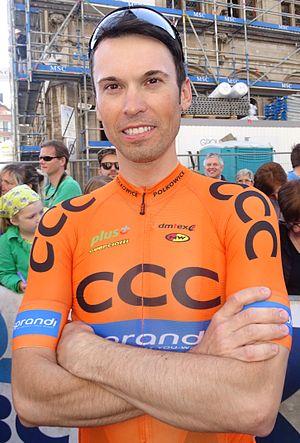
Reportage réalisé le mercredi 15 avril à l'occasion du départ de la Flèche brabançonne 2015 à Louvain, Belgique.
La saison 2015 de l'équipe cycliste CCC Sprandi Polkowice est la seizième de cette équipe.
Marek Rutkiewicz, né le 8 mai 1981 à Olsztyn, est un coureur cycliste polonais, membre de l'équipe Wibatech.